Oviedo railway station

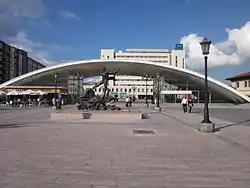

The main facade is at the end of "calle de Uría". Its main features are those of the 1946 design. The two-level central canopy lies between two towers and is prolonged on both sides by two lateral wings. At ground level is a long portico made up of semicircular arches, all of the same size except for the three central arches which are somewhat larger and provide the main access to the enclosure. Despite the frontage's sober and functional appearance, the large centrally placed clock attracts the viewer's attention.